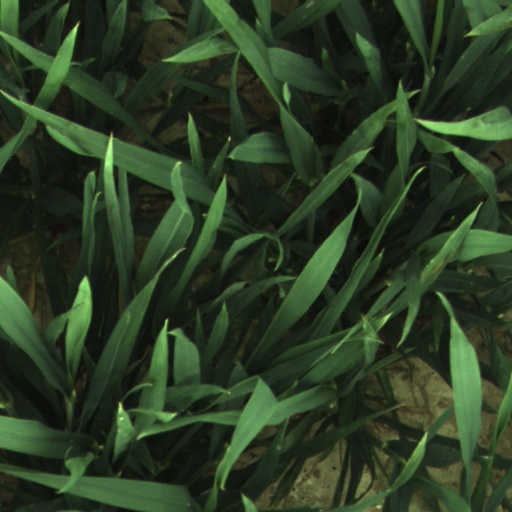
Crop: wheat